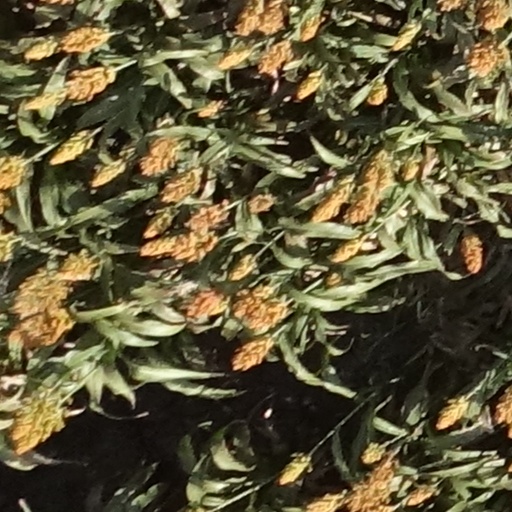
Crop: sorghum